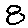
Label: 8